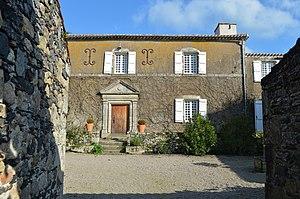
Presbytère du Petit-Luc - Les Lucs-sur-Boulogne (Vendée) This building is indexed in the Base Mérimée, a database of architectural heritage maintained by the French Ministry of Culture,
Cet article recense les monuments historiques de la Vendée, en France.
Cet article recense les monuments historiques français classés en 1958.
Les Lucs-sur-Boulogne est une commune française située dans le département de la Vendée en région Pays de la Loire.